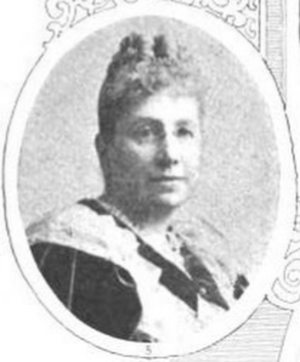
Jennie de la Montagnie Lozier est une femme médecin américaine. Elle fut présidente du club Sorosis entre 1891 et 1894.